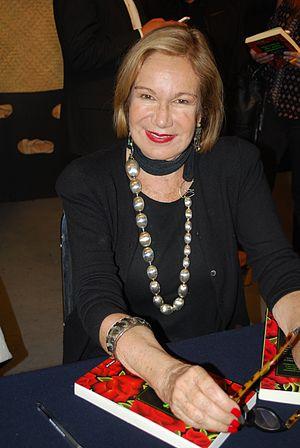
María Guadalupe Loaeza Tovar est une écrivaine mexicaine. Actuellement elle est journaliste du journal Reforma.